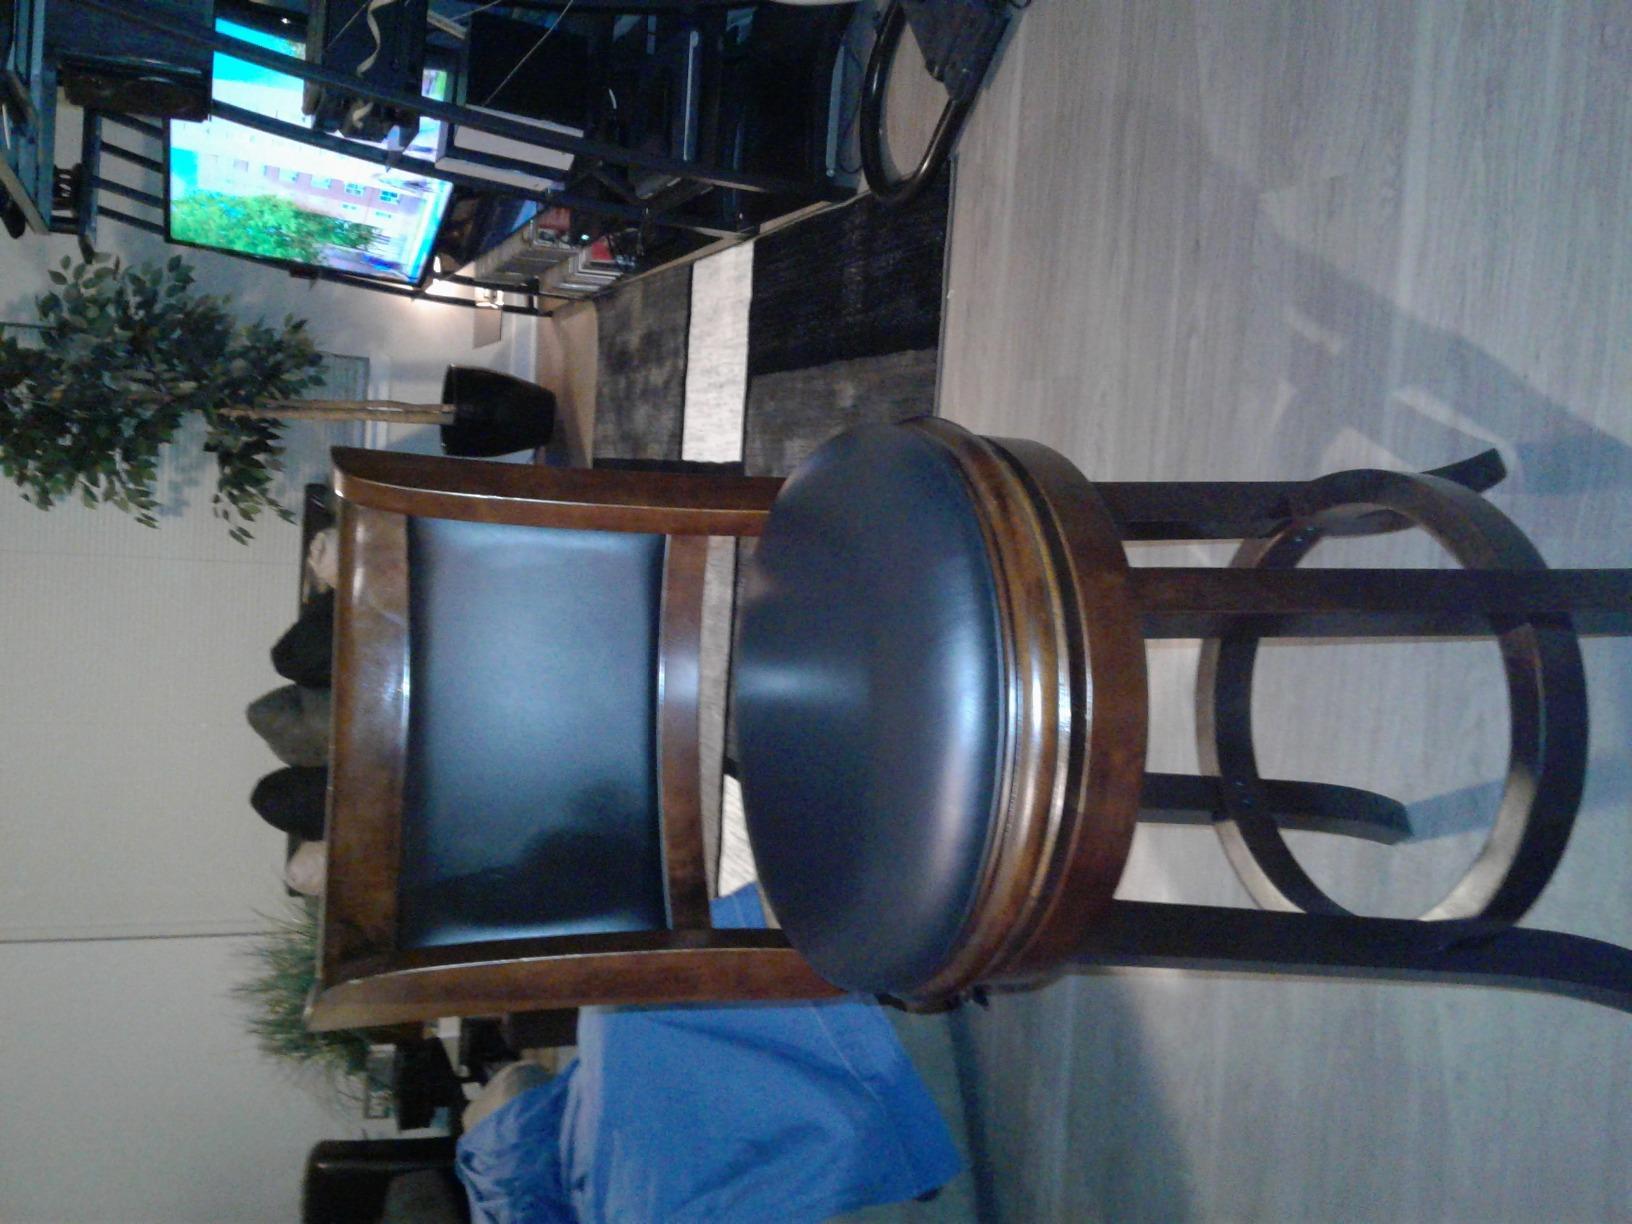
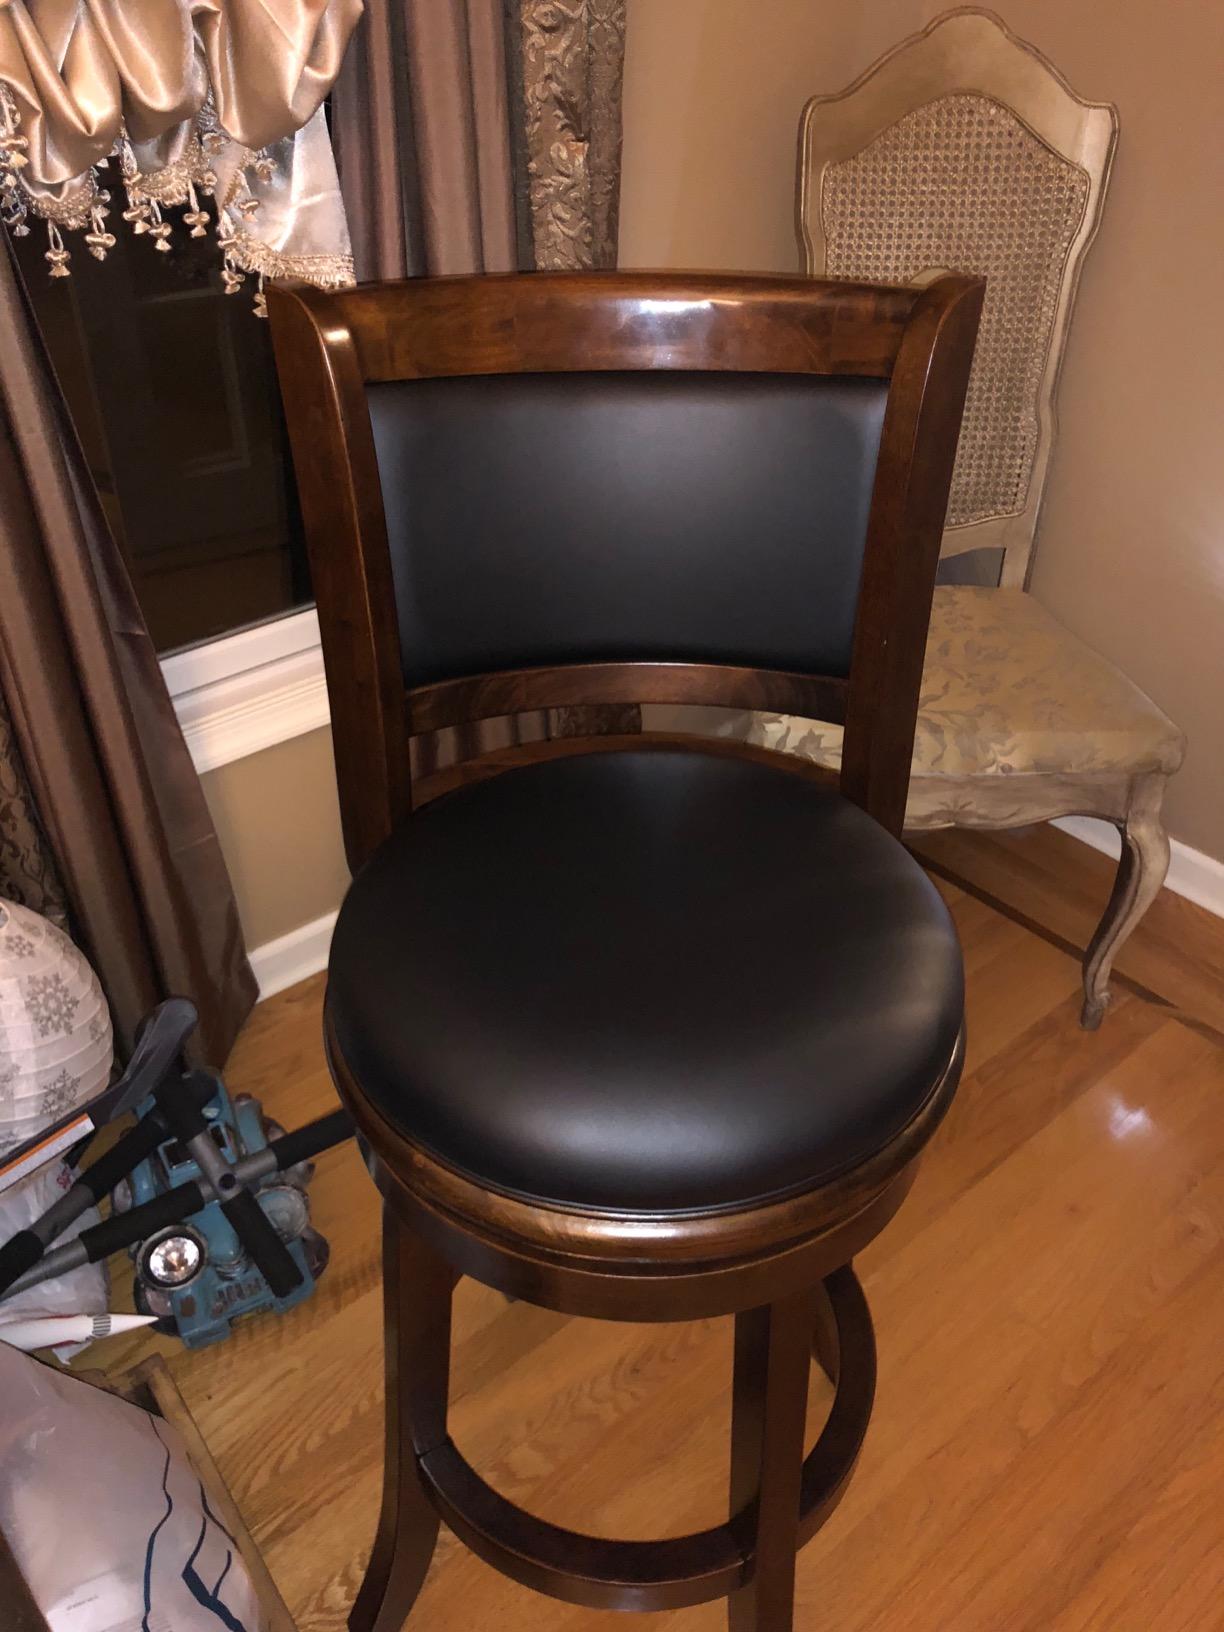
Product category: stool
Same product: yes